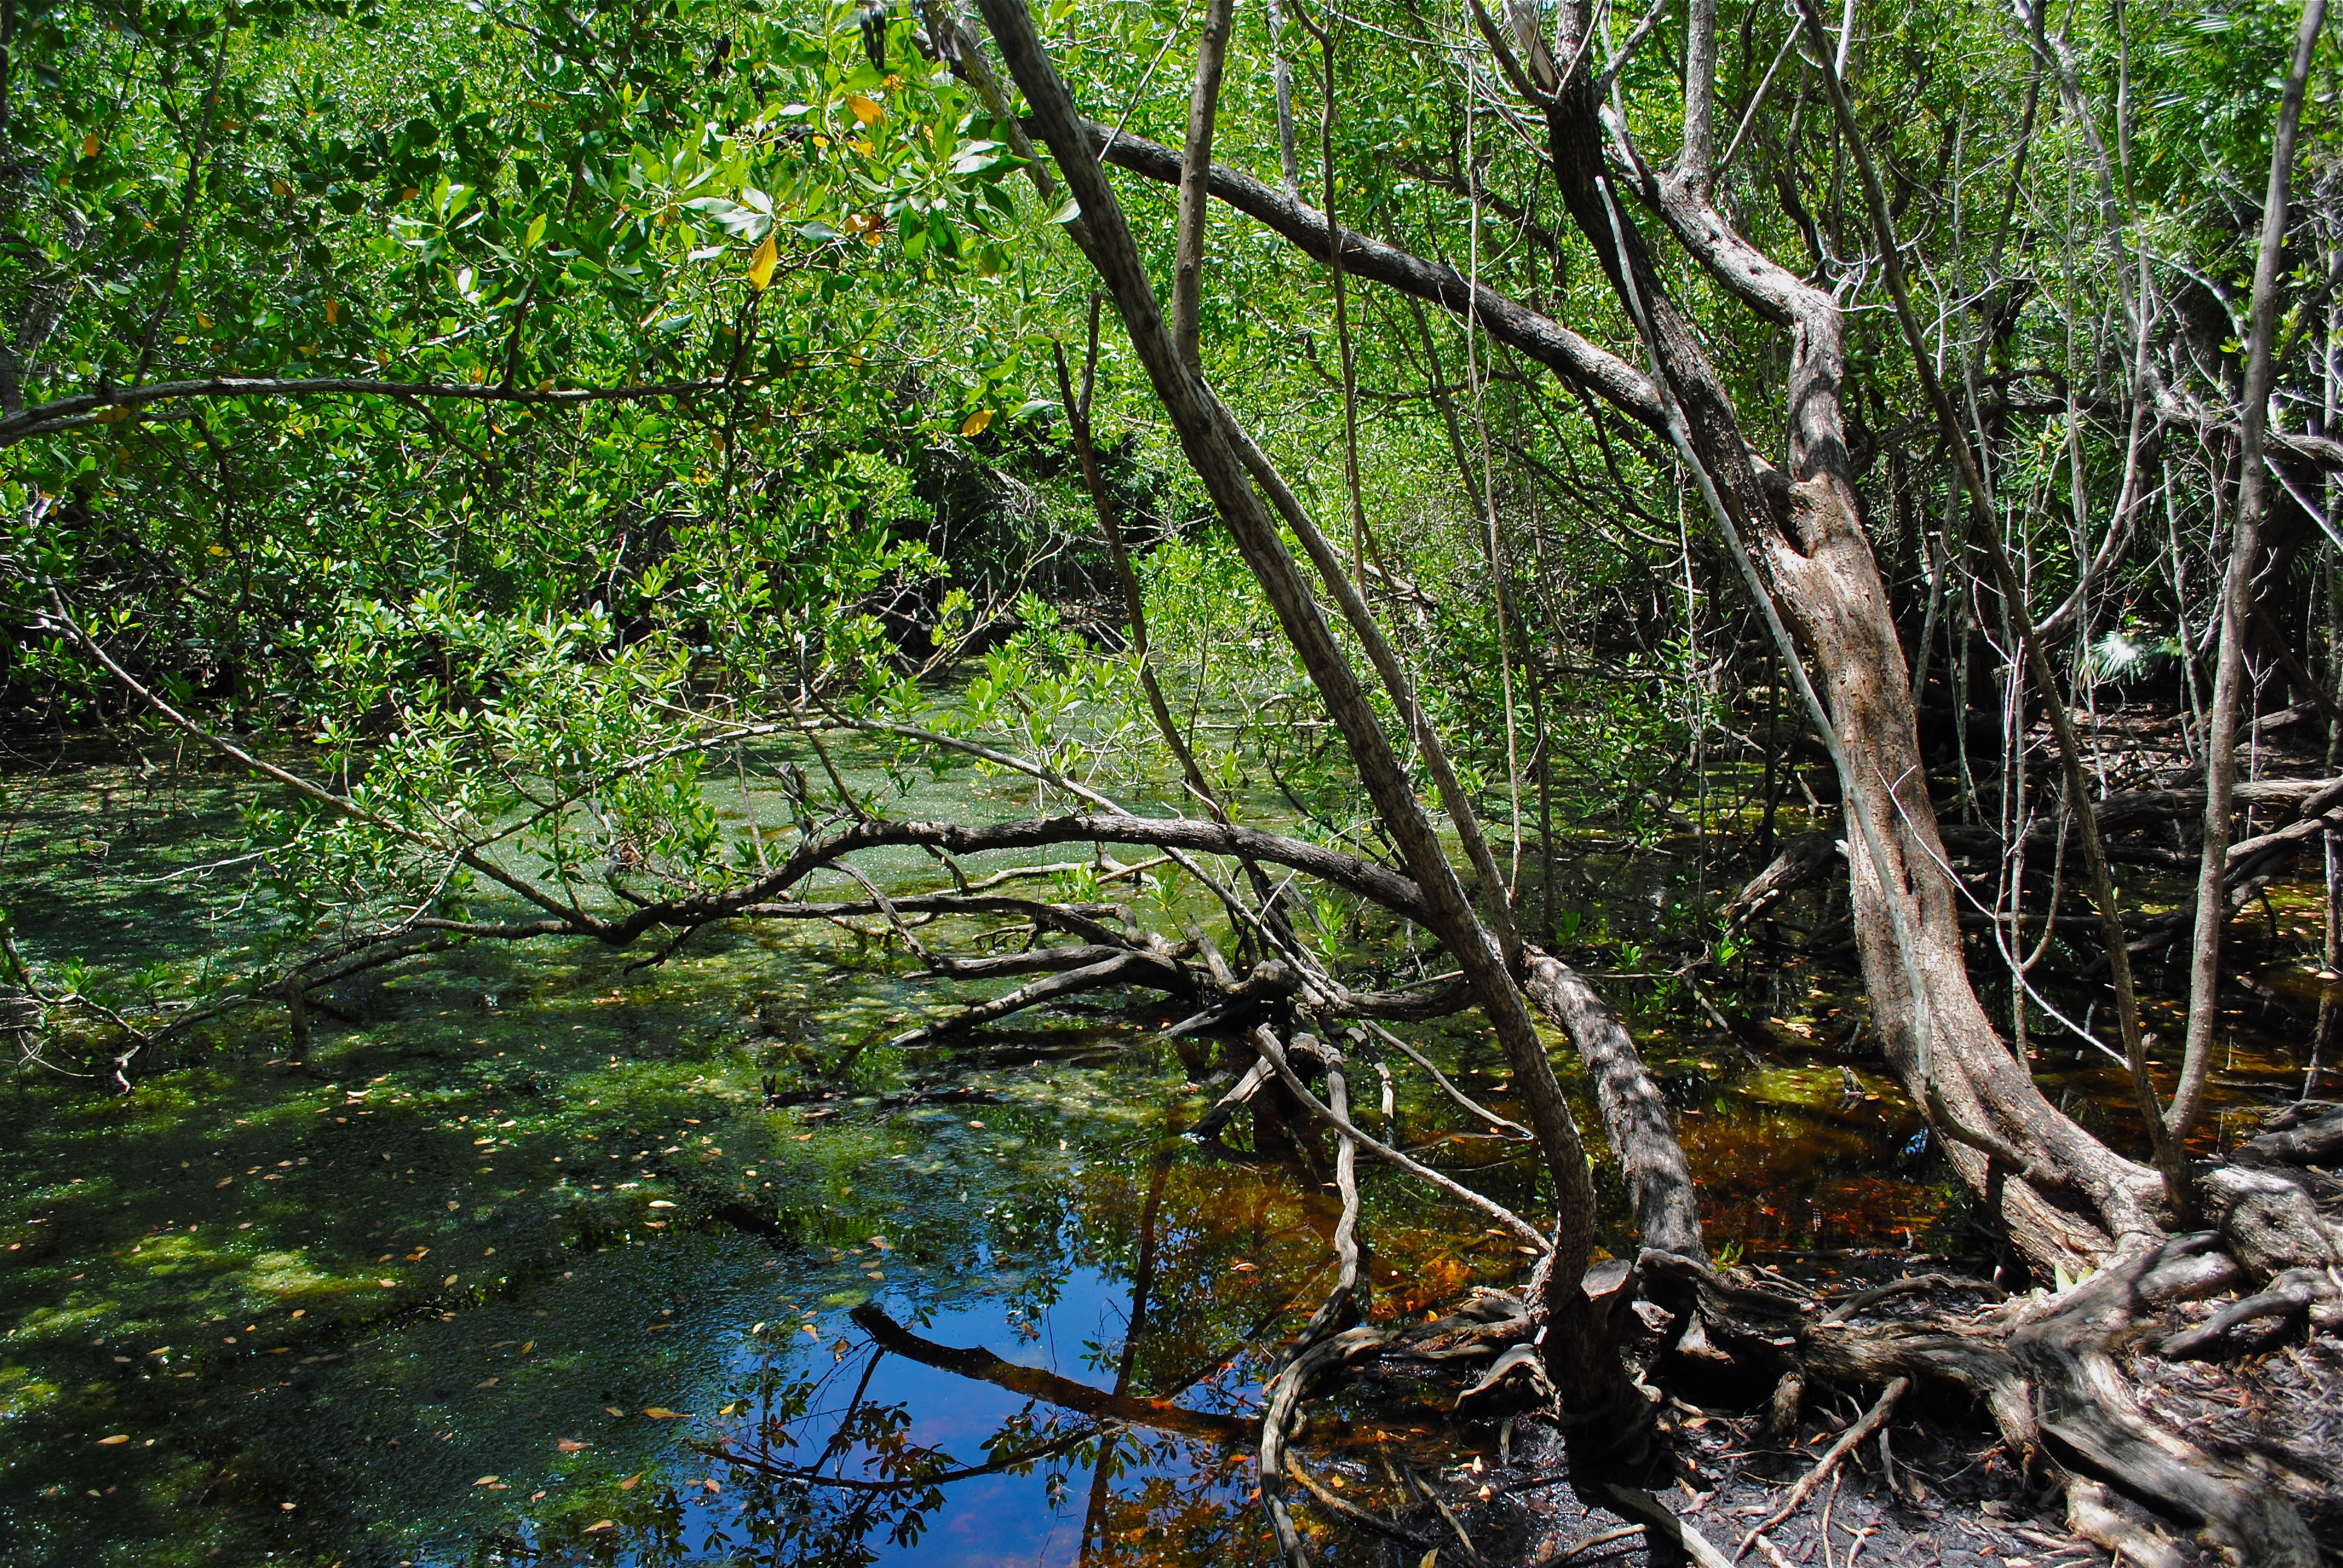
tree, nature, forest, swamp, wilderness, branch, leaf, flower, trunk, river, wildlife, environment, stream, jungle, autumn, agriculture, flora, leaves, outdoors, woods, marathon, vegetation, rainforest, branches, wetland, woodland, habitat, ecosystem, organic, florida keys, old growth forest, natural environment, geographical feature, woody plant, riparian forest, crane point, nature center, mangrove pond